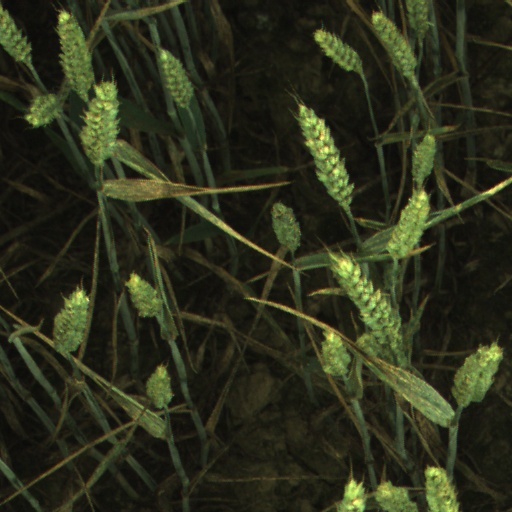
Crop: wheat